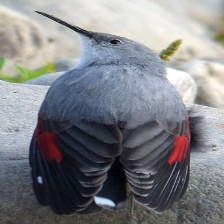
Species: WALL CREAPER
Scientific name: TICHODROMA MURARIA